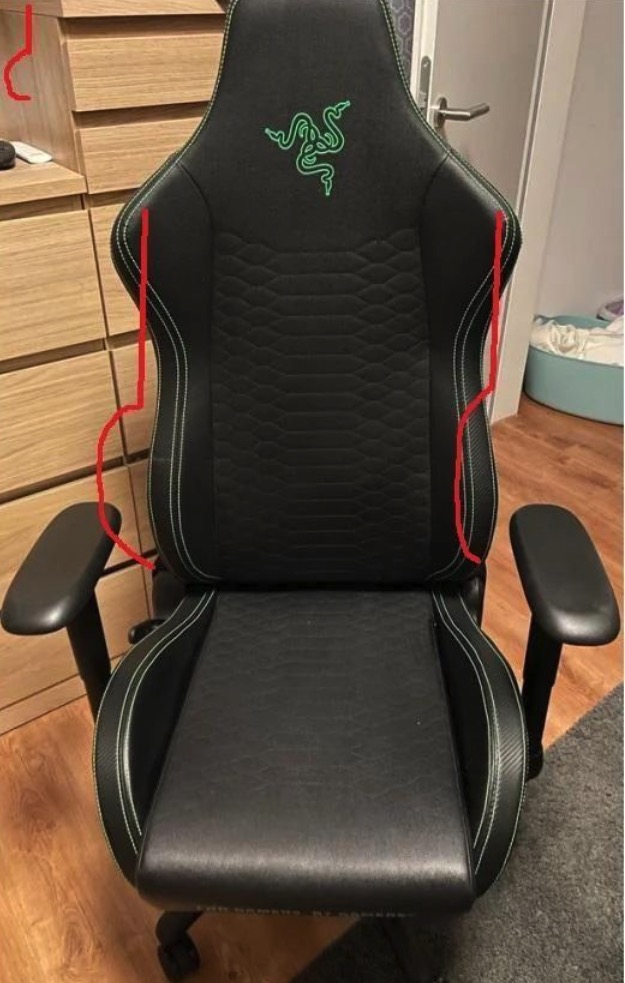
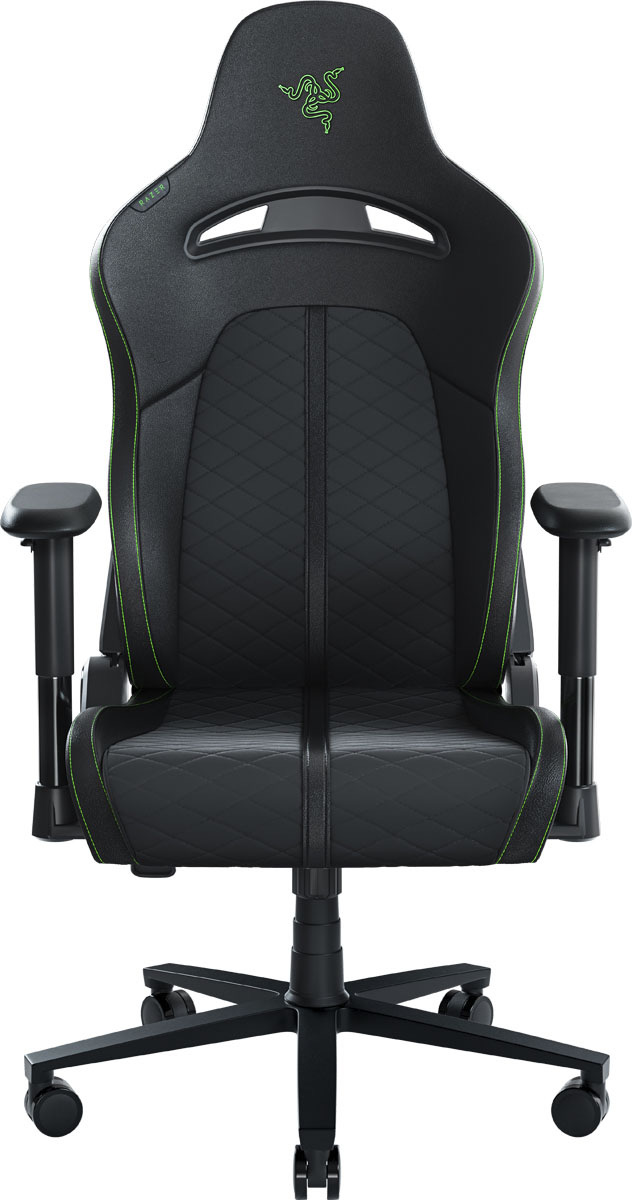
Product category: items_chair
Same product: no